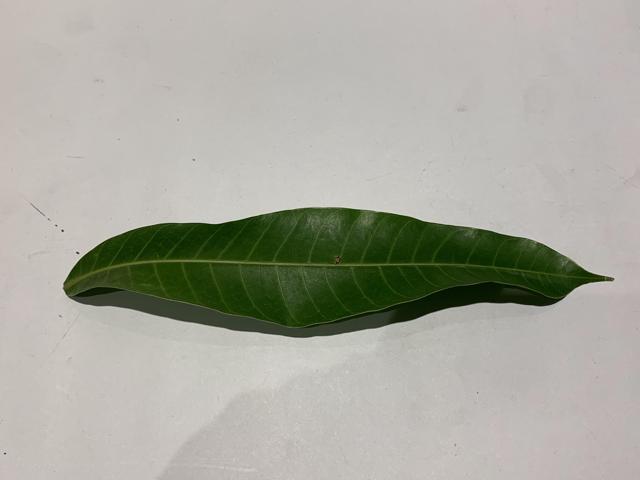
Mango leaf variety: Fazli